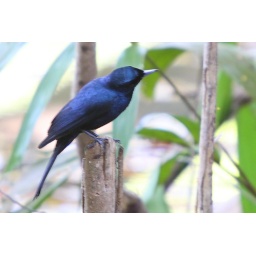
The male and female were playing chase in the deep shade so blurry photos - but a first sighting.